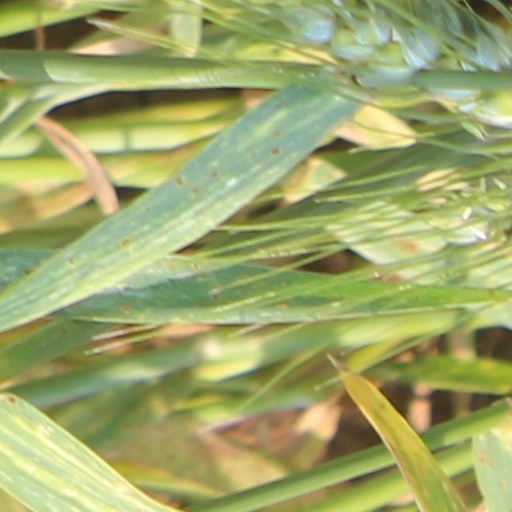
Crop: wheat